Coldrum Long Barrow

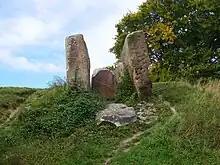
Three large stone slabs forming a chamber, as seen from below. The sky behind is white, and the stones are surrounded by green grass.

Pagans sometimes visit the site alone or in pairs, there to meditate, pray, or perform rituals, and some have reported experiencing visions there. A modern Druidic group known as Roharn's Grove hold regular rites at the site, particularly during the eight festivals that make up the Pagan Wheel of the Year. The Coldrums have also witnessed Pagan rites of passage; circa 2000, a handfasting—or Wiccan marriage ceremony—was held there. One member of the Odinic Rite, a Heathen organisation, gave their "oath of profession" to the group at the Coldrum Stones because they felt a particularly positive energy exists there. Politically motivated rituals have also been held at the site. In the late 1990s, the South London branch of the Paganlink organisation held a ritual at the Coldrum Stones in an unsuccessful attempt to prevent the construction of the Channel Tunnel Rail Link through the Medway Valley landscape. Another politically motivated Pagan rite was carried out there in the early 2010s by The Warrior's Call, a group seeking to prevent fracking in the United Kingdom by invoking "the traditional spirits of Albion" against it.